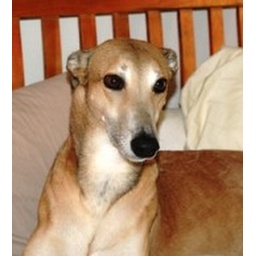
Dexter in our bed at home